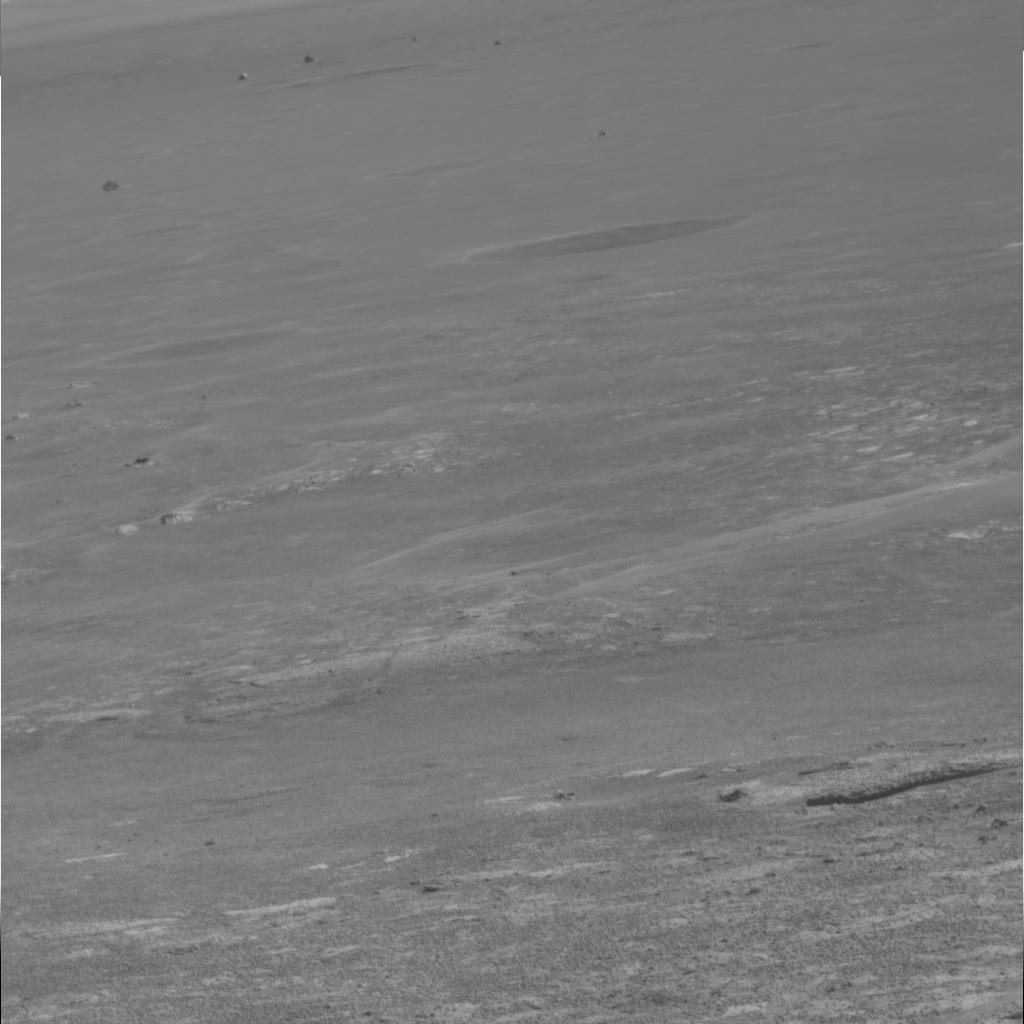
Surface features visible: Rock Outcrops, Rocks (Misc), Dunes/Ripples, Soil, Nearby Surface